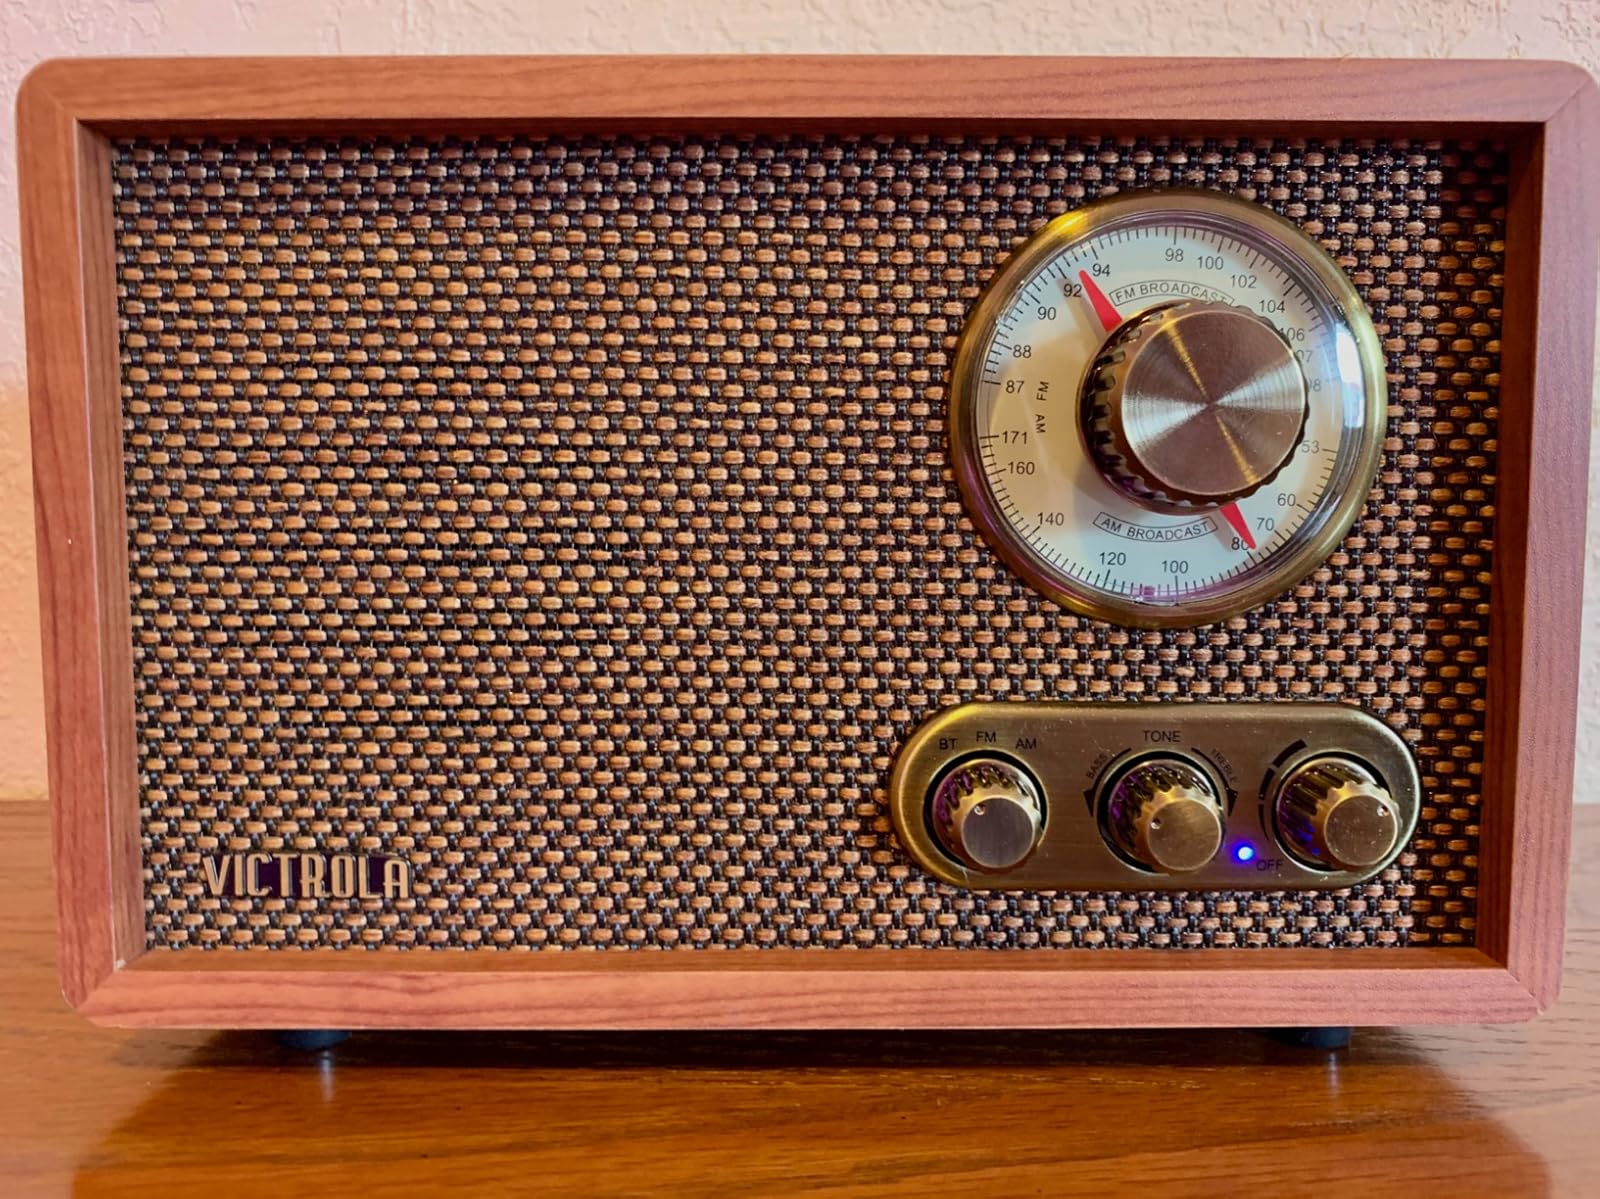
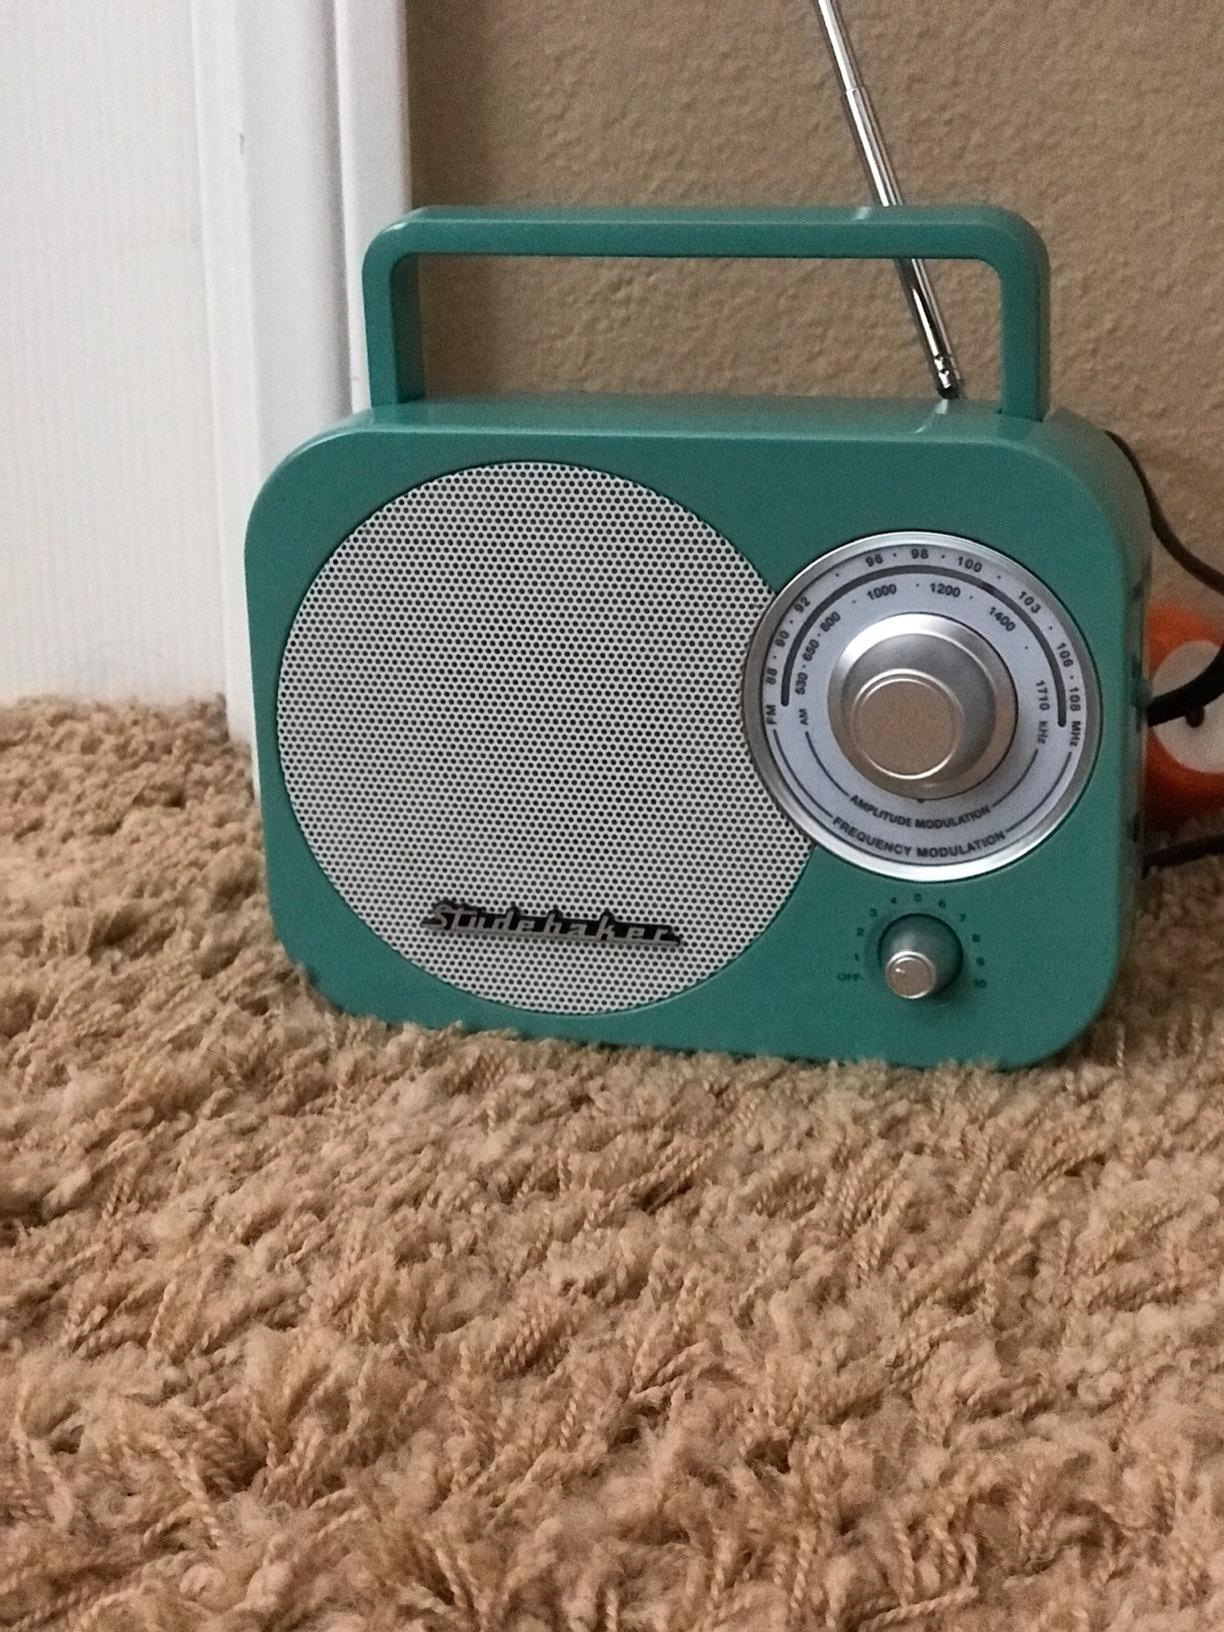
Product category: radio
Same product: no